Inagaki Chūsei

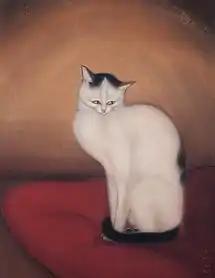
Cat (1919)

Inagaki Chūsei, originally Kōtarō (Japanese:稲垣 仲静; 1897, Kyoto - 24 June 1922, Kyoto) was a Japanese painter in the nihonga style. His younger brother, Inagaki Toshijiro, was a well-known woodcut artist and textile designer who was named a National Treasure.